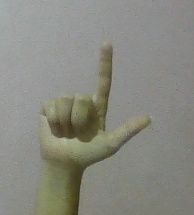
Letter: laam